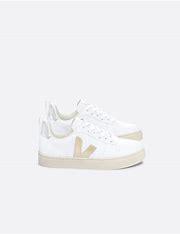
Brand: Veja
Model: V 10 CWL